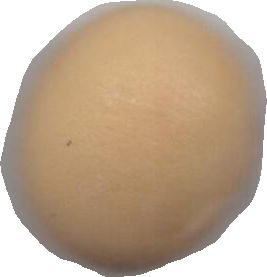
Variety: Dega